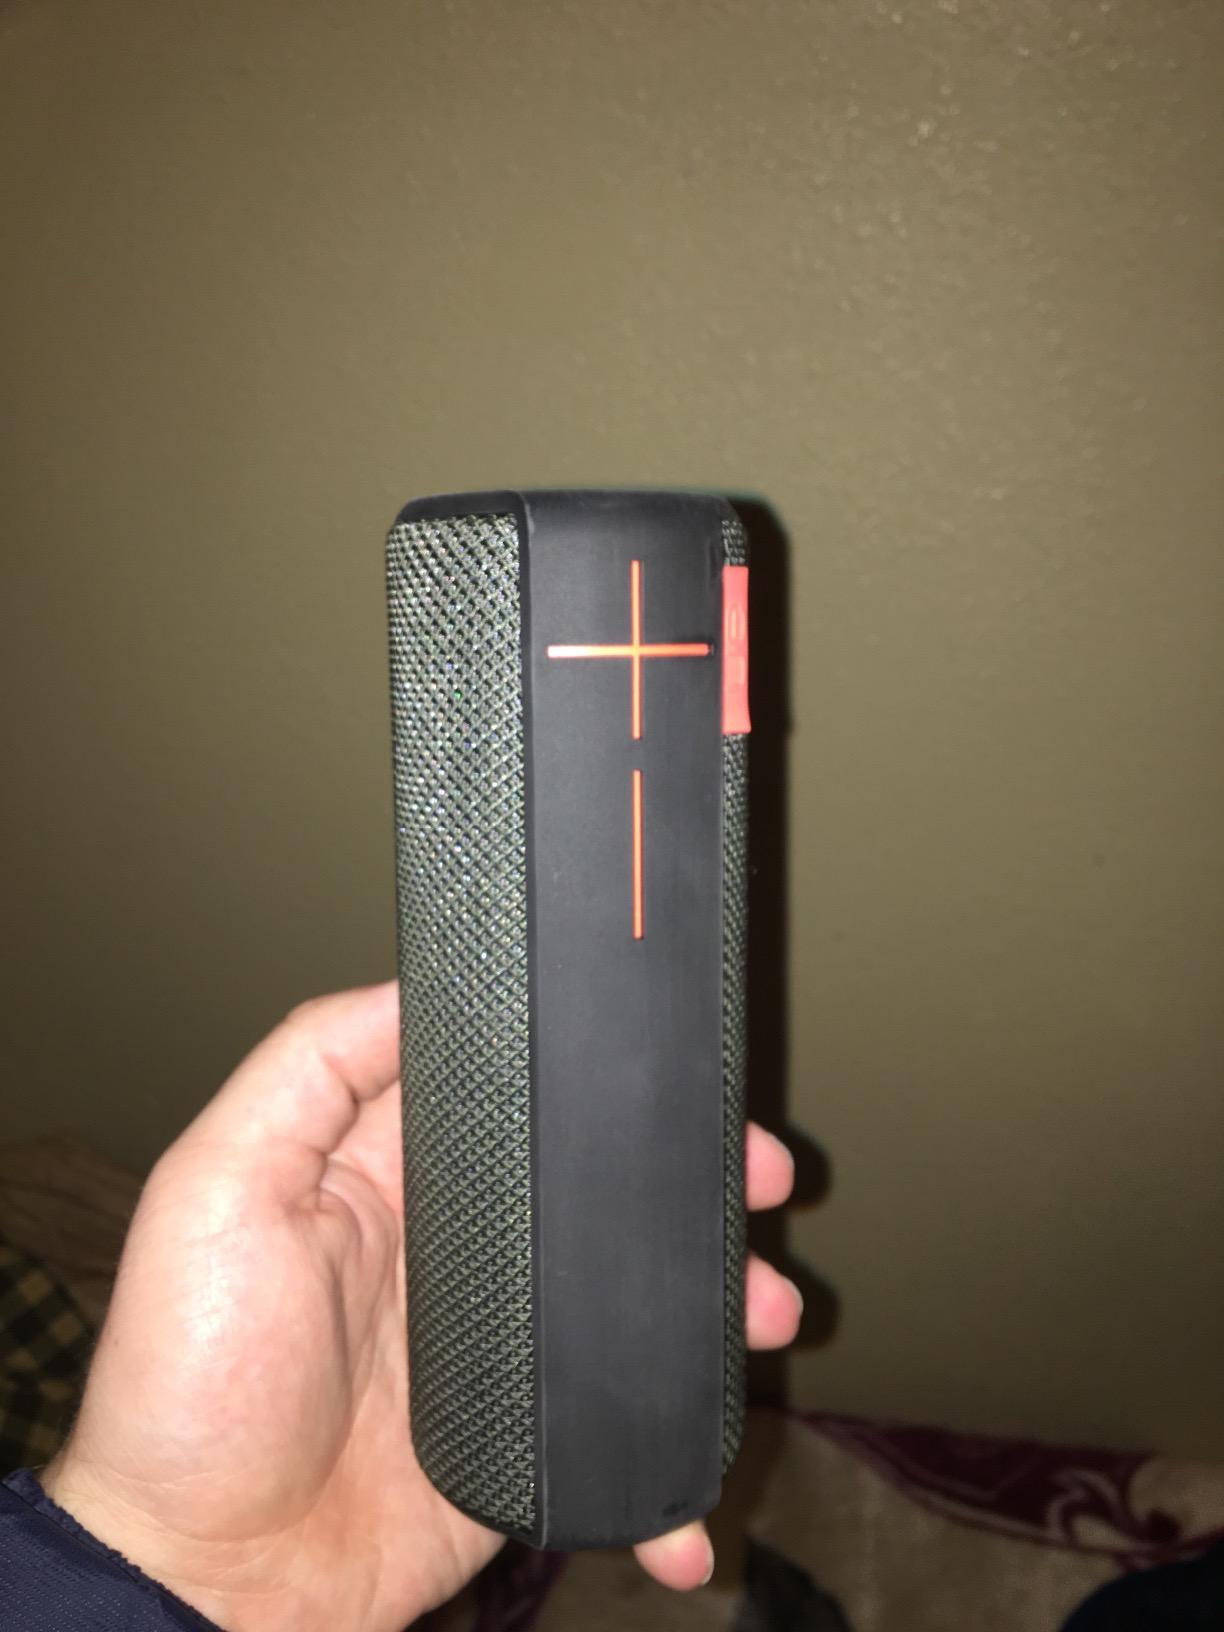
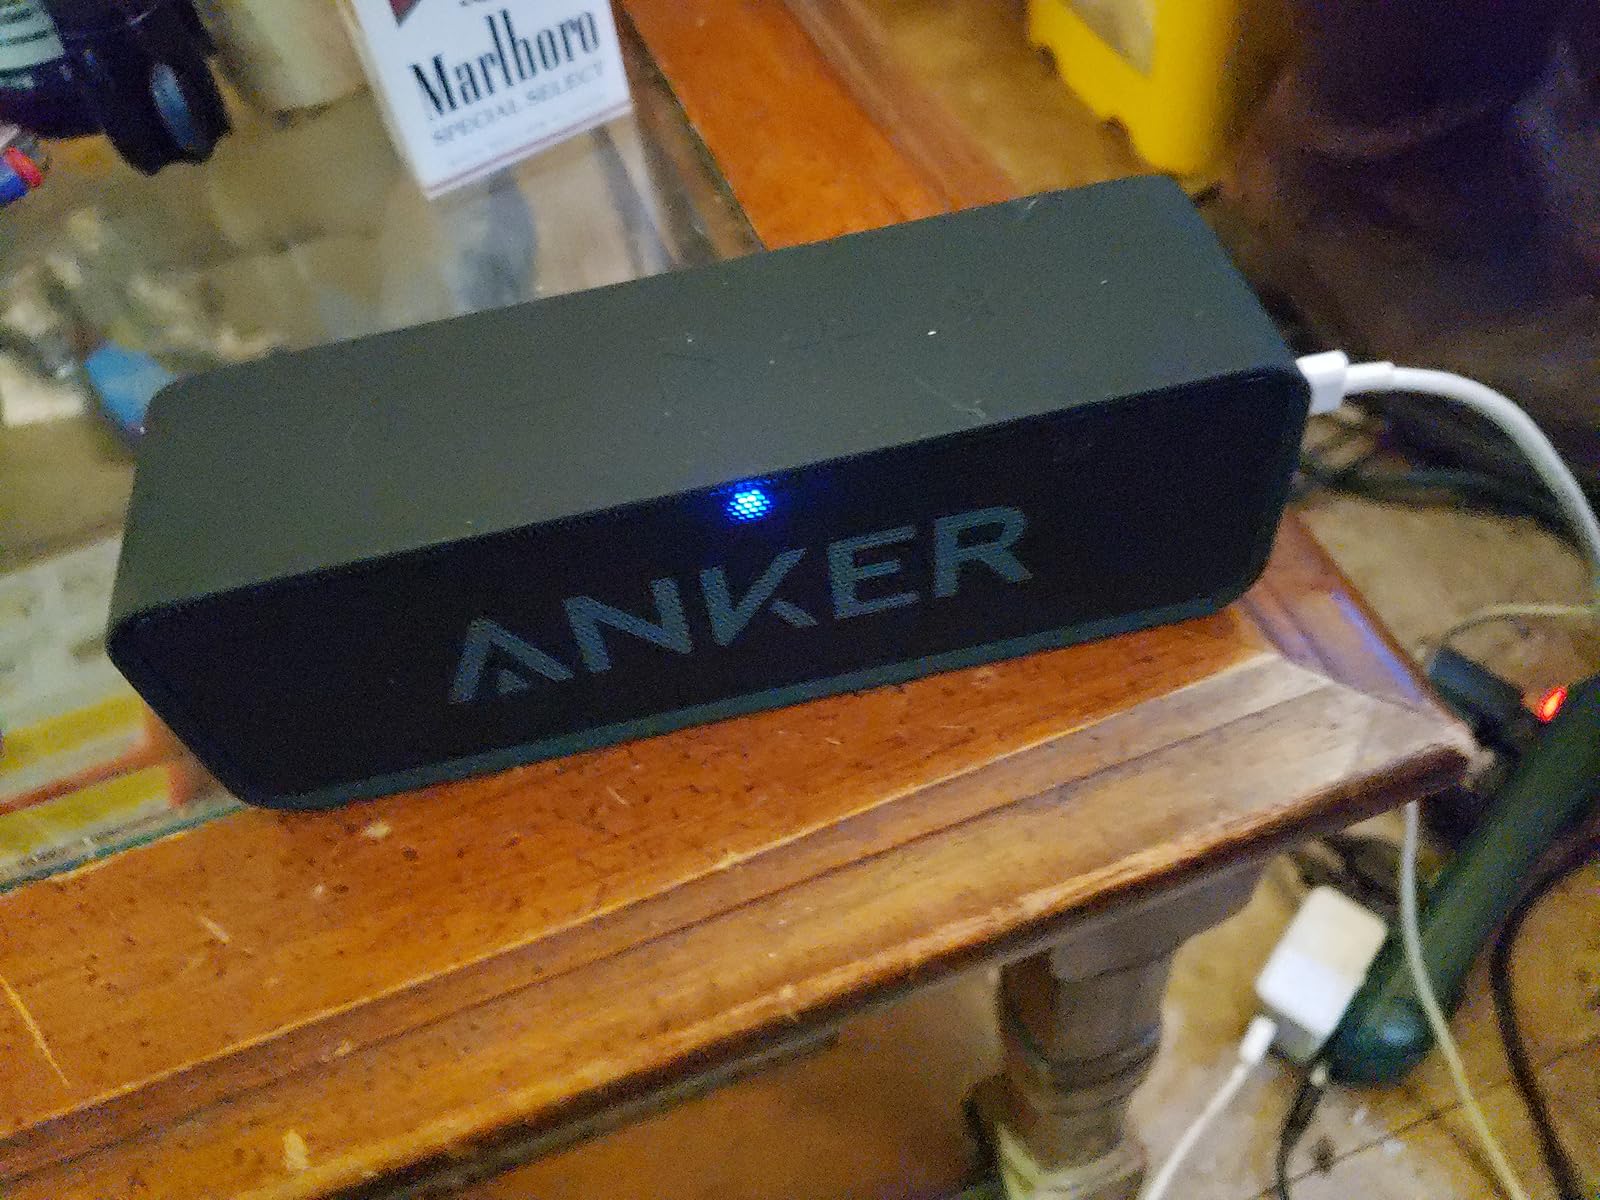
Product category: speaker
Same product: no